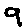
Label: 9